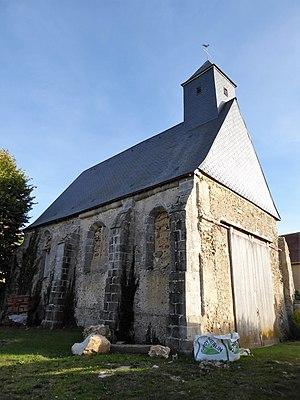
l'église Saint-Martin en 2018, les Pinthières, Eure-et-Loir, France.
Les Pinthières est une commune française rurale, située dans le département d'Eure-et-Loir en région Centre-Val de Loire.